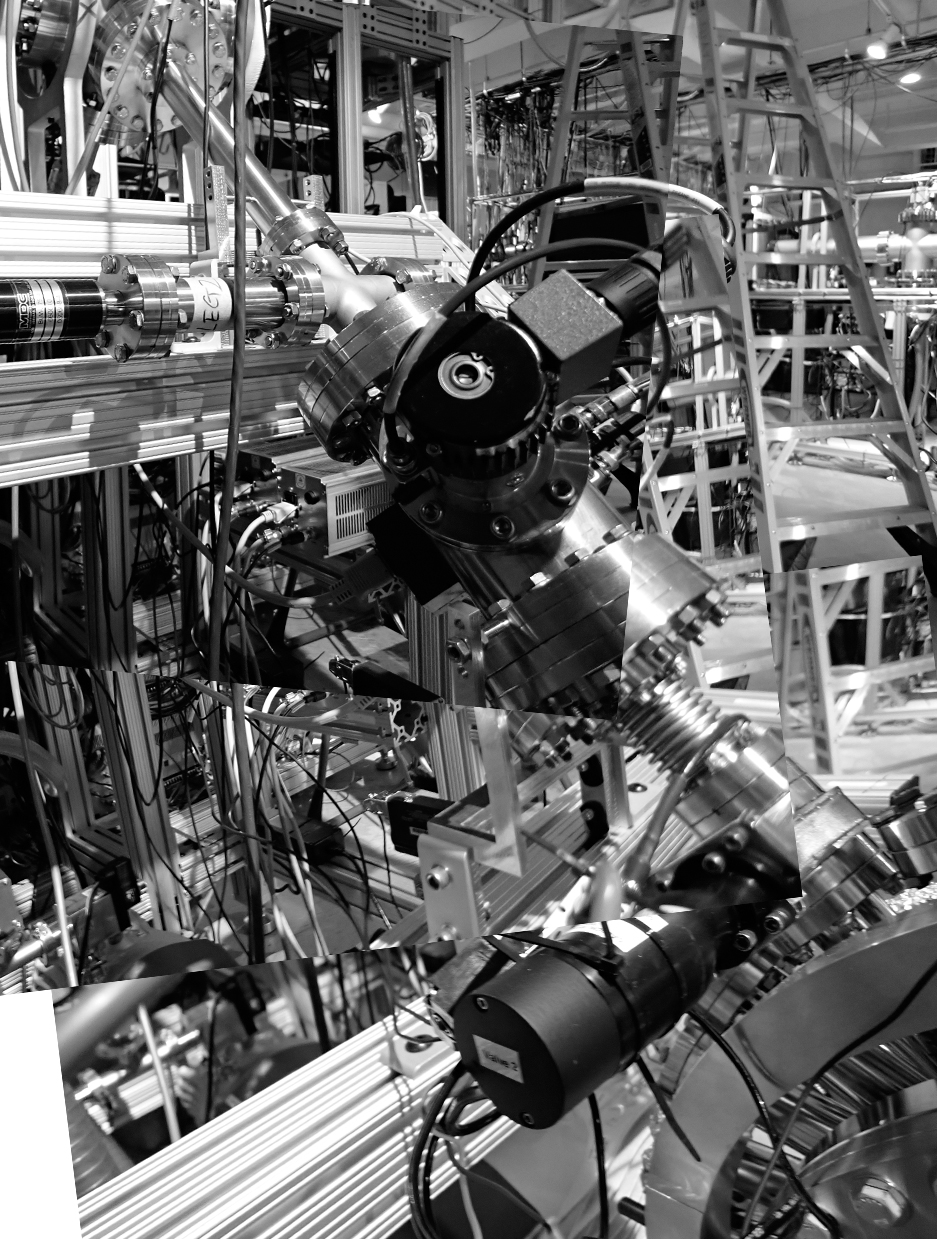
The beam injector is a small part of the linear particle accelerator machine. It is the point at which particles begin their journey, entering the accelerator beam tube. A reassembled view of a beam injector. Insofar as astrophysicists look at, monochrome black-and-white photograph
Specialty: lab-equipment
Image credit: CUBIST DEBRIS